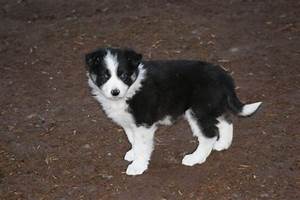
Label: cane